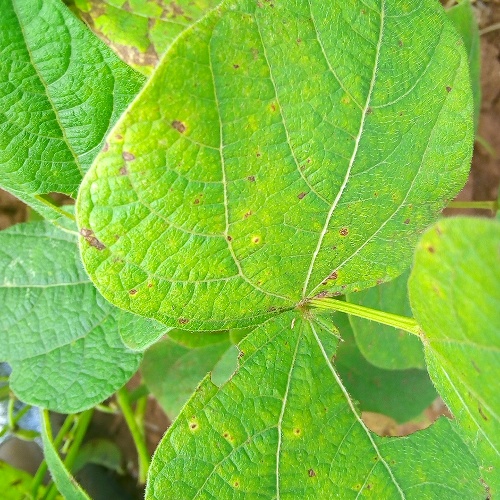
Leaf condition: angular_leaf_spot